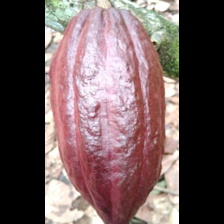
Label: sana